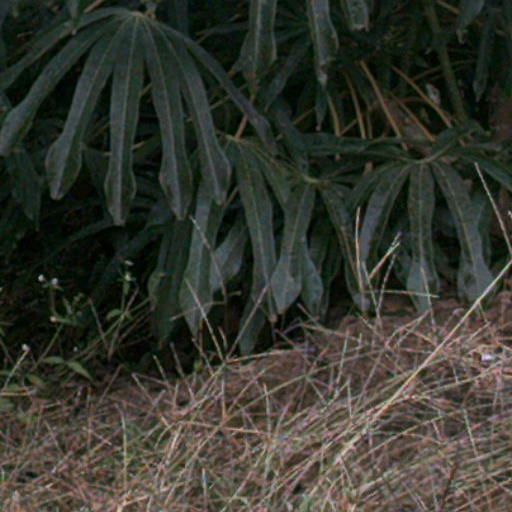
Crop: cassava